Leukerbad

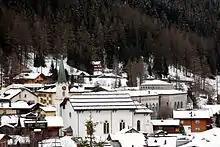
Leukerbad village

The history of the springs of Leukerbad dates back to Roman times. People, even then, were already aware of the therapeutic effect of the thermal water.